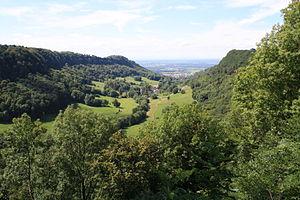
Reculée de Vaux-sur-Poligny depuis le belvédère des Monts-de-Vaux (Jura). Au creux de la reculée, l'ancien petit séminaire construit au XIXe siècle à l'emplacement d'un prieuré clunisien et, à l'arrière plan, la ville de Poligny.
La reculée de Poligny, aussi connue sous le nom de culée de Vaux, est une reculée du massif du Jura située dans le département du Jura, en Bourgogne-Franche-Comté. Elle s'est formée par l'érosion des calcaires et des marnes composant le plateau de Lons-le-Saunier.
Le prieuré Notre-Dame de Vaux-sur-Poligny est une ancienne fondation monastique bénédictine du début du XIᵉ siècle dans le Jura, rattachée à l'ordre de Cluny en 1029. Le monastère, abandonné et partiellement détruit à la Révolution en 1790, a été entièrement rebâti et transformé en petit séminaire en 1822 puis en collège privé en 1966. Le prieuré se situe au cœur d'un site jurassien caractéristique : la reculée de Vaux-sur-Poligny traversée par une petite rivière, la Glantine, tout près de la ville de Poligny.
Le château de Poligny ou château de Grimont est un ancien château fort du IXᵉ siècle, démantelé en 1643 sous les rois Louis XIII et Louis XIV, dont il ne reste que quelques ruines, à Poligny, dans le Jura en Bourgogne-Franche-Comté.
Vaux-sur-Poligny est une commune française située dans le département du Jura en région Bourgogne-Franche-Comté. Les habitants se nomment les Vauxois et Vauxoises.